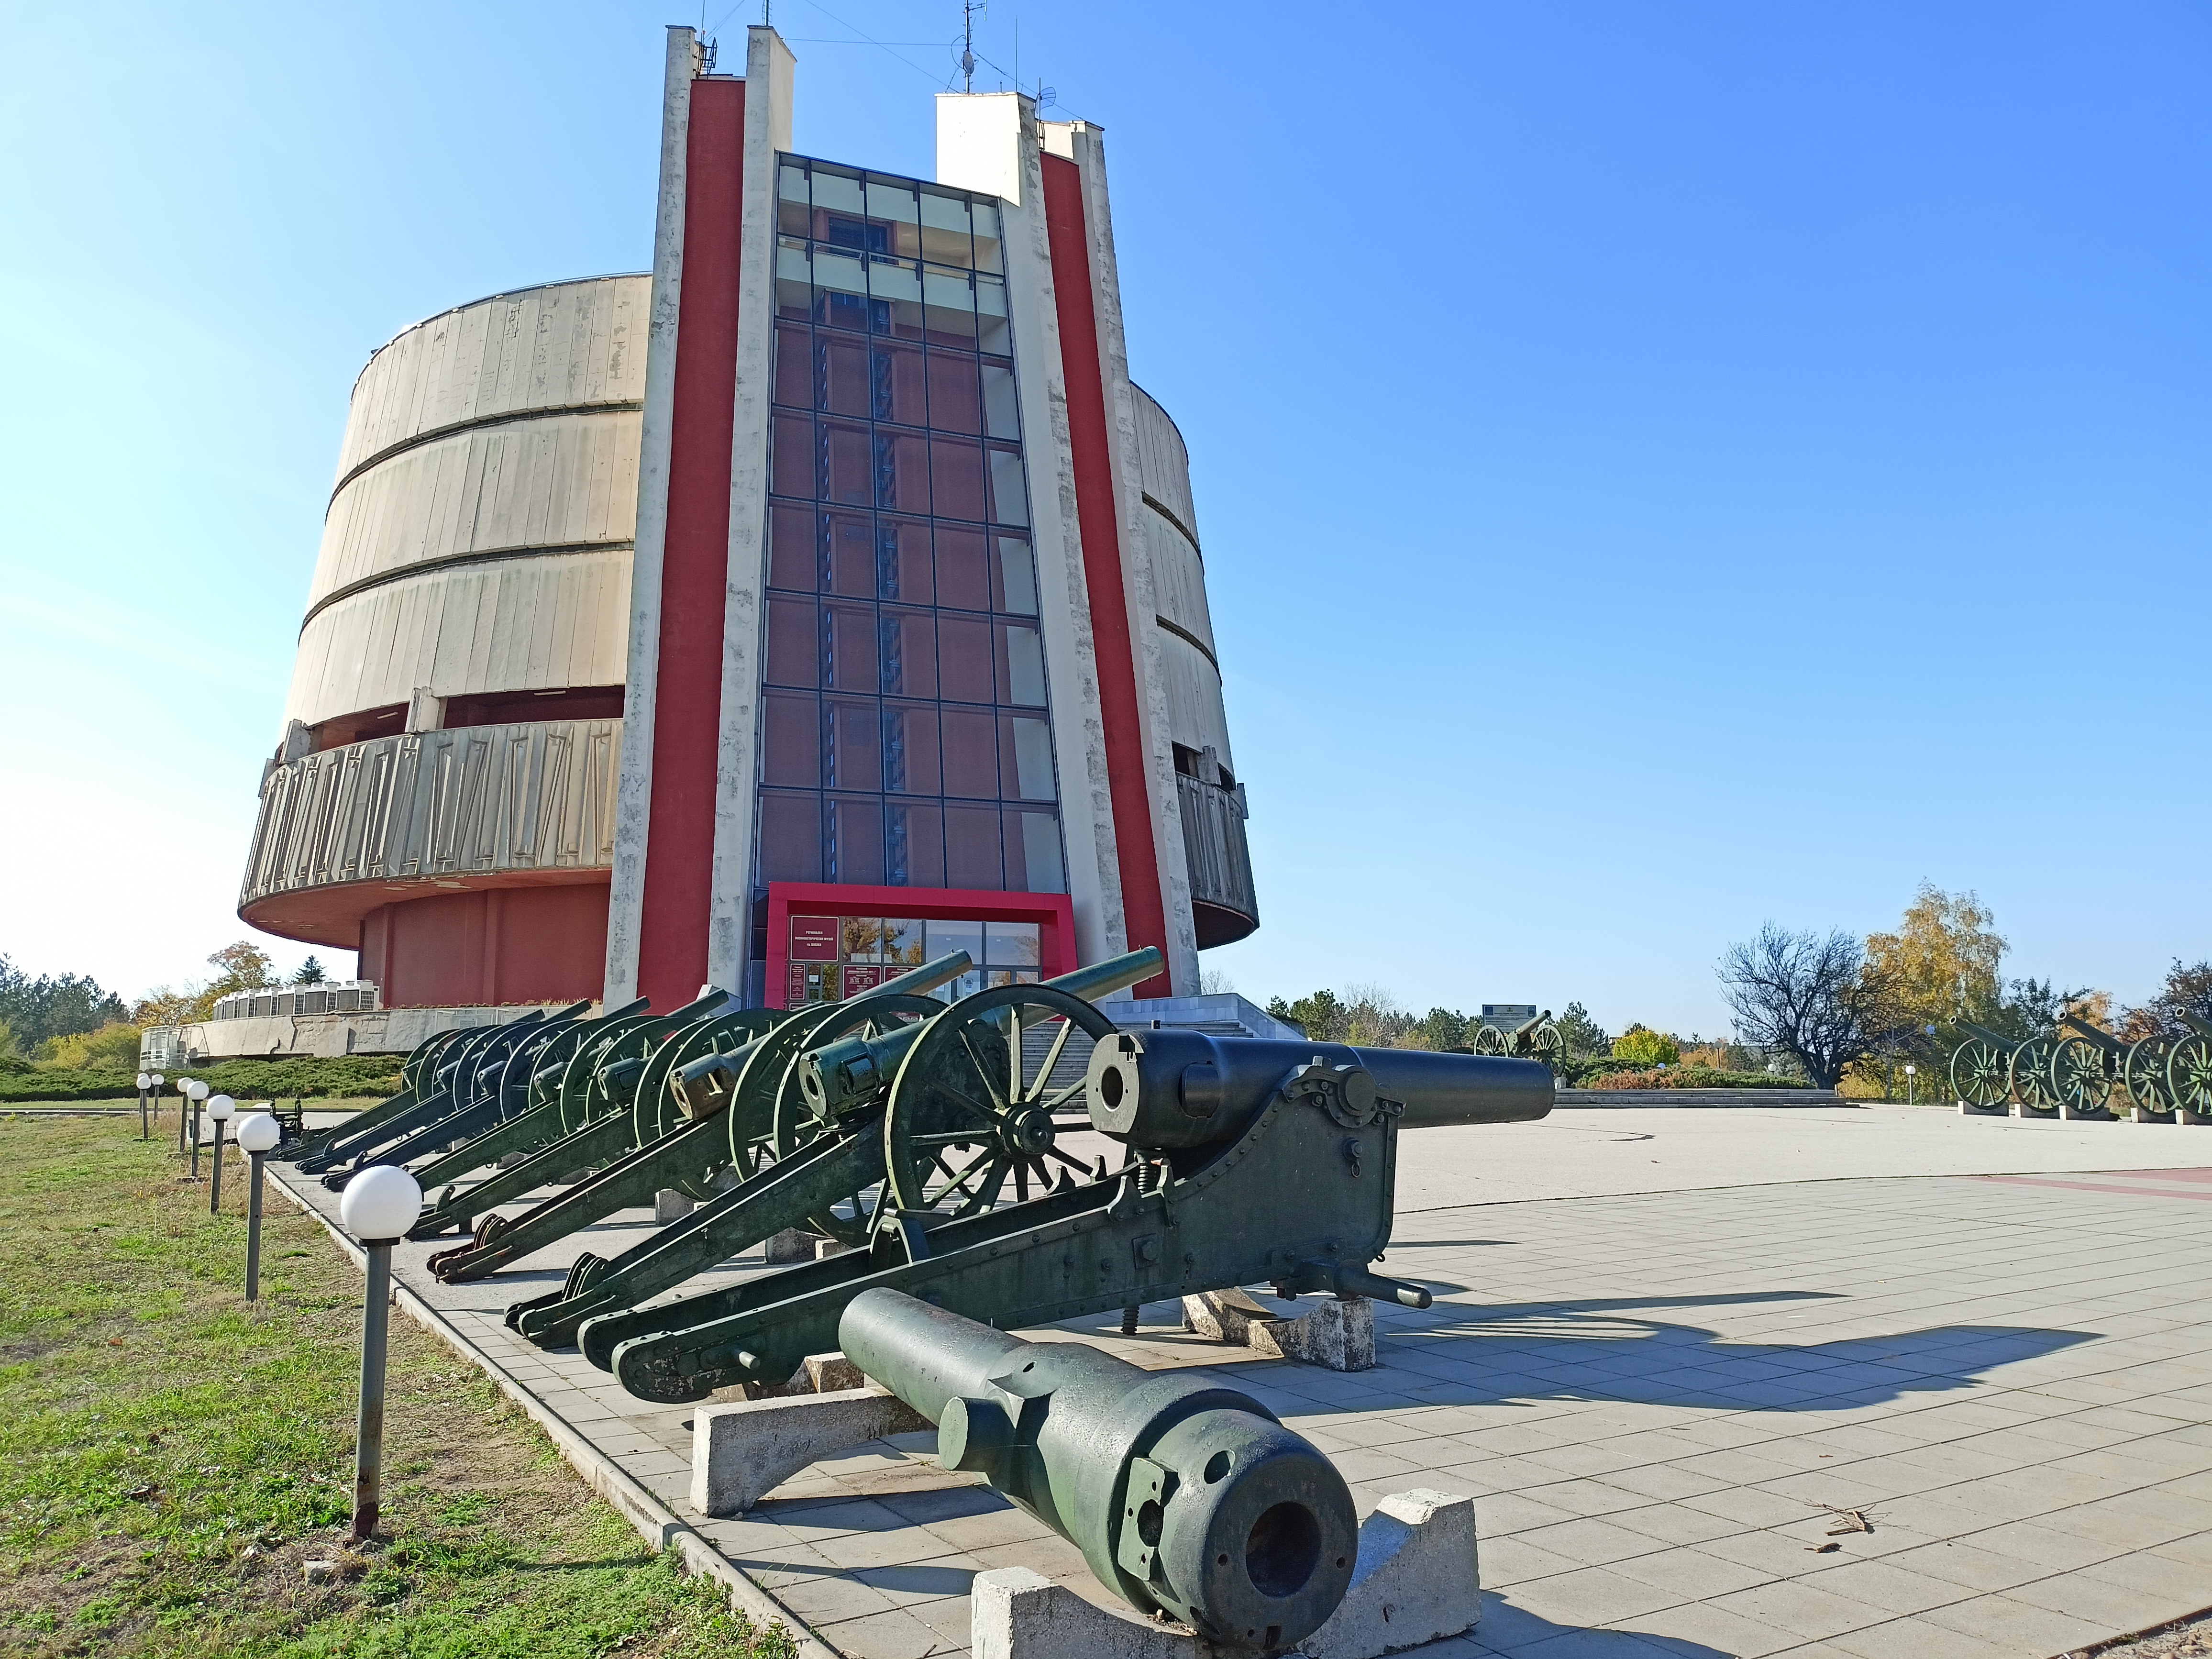
city, sky, building, wheel, automotive tire, tree, urban design, plant, gas, motor vehicle, landscape, automotive wheel system, engineering, tower block, condominium, cannon, facade, asphalt, headquarters, wind, public utility, road surface, commercial building, pole, mixed use, pipe, grass, machine, leisure, auto part, corporate headquarters, cylinder, tire, transport, concrete, roof